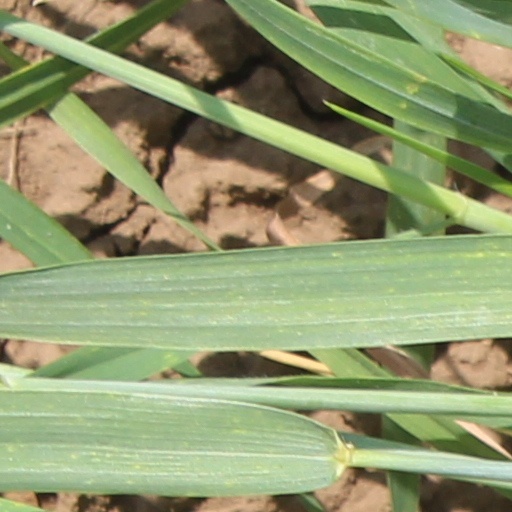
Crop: wheat